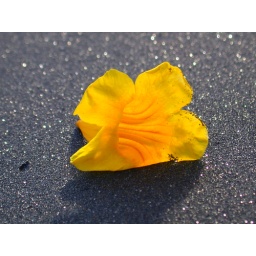
Yellow flower on sparkly black beach sand. (Photo by A. Totten-Denton)